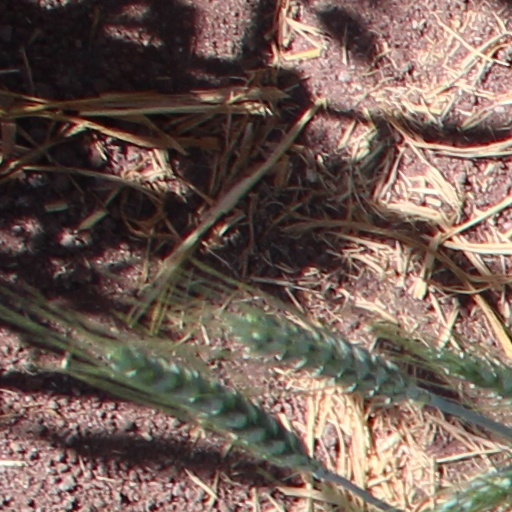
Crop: wheat